Ping Lu

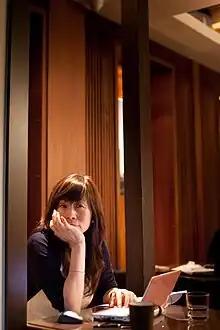
Ambassador-at-large

Lu Ping, born in Kaohsiung in 1953, is a Taiwanese writer who writes under the pen name Ping Lu. Her writing encompasses a broad range of genres, including novels, essays, poems, commentary, and theater plays. She is also known in the Chinese-language world for her critique of social phenomenon, ranging from cultural development to gender issues and human rights. Over the past two decades, Ms. Lu has successfully established herself as a prominent novelist, columnist, and commentator in Taiwan.